Republican efforts to restrict voting following the 2020 United States presidential election

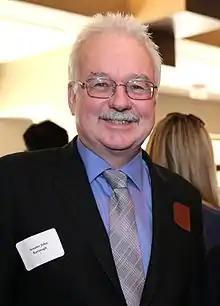
Arizona state Rep. John Kavanagh (R) defended Republican proposals to restrict Arizona's vote-by-mail system by stating: "Everybody shouldn't be voting...quantity is important, but we have to look at the quality of votes, as well."

At least two dozen Republican voting measures have been introduced in Arizona. A measure passed in the Arizona Senate would require voters to include photo identification with mail-in ballots (which account for 80% of ballots cast in Arizona). Proposed bills include provisions that would limit or eliminate no-excuse absentee voting, require signatures on absentee ballots be notarized, allow officials to purge voters from the Permanent Early Voting List (a list of people automatically sent mail-in ballots) if they have not voted in both the primary and general elections for two consecutive cycles, require absentee ballots be turned in by hand rather than by mail, require mail-in ballots be postmarked by the Thursday before the election, even if they arrive by Election Day, preemptively forbid same-day voter registration (which the state does not currently offer), outlaw private donations to help conduct elections, including for voter education, and give the state legislature the power to choose the state's electors in the Electoral College, regardless of the outcome of the state's popular vote. Another proposal would significantly decrease the number of polling locations in the state, including decreasing the number of locations in Maricopa County from 100 to 15. Rep. Athena Salman (D), the top-ranking Democrat on the House Government and Elections Committee, argued that "[Republicans] definitely came in with a plan to make sure the historic voter turnout we saw in 2020 never happens again".